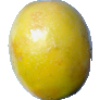
Label: maracuja